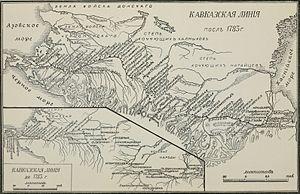
La ligne fortifiée du Nord-Caucase est un ensemble de forts russes et d'établissements cosaques le long du versant nord du massif du Caucase. Établie à partir du milieu du XVIᵉ siècle par quelques Cosaques libres près de la mer Caspienne, la ligne est poussée vers l'ouest à partir du milieu du XVIIIᵉ siècle et utilisée comme base pour conquérir les montagnes au sud et pour peupler les steppes au nord.